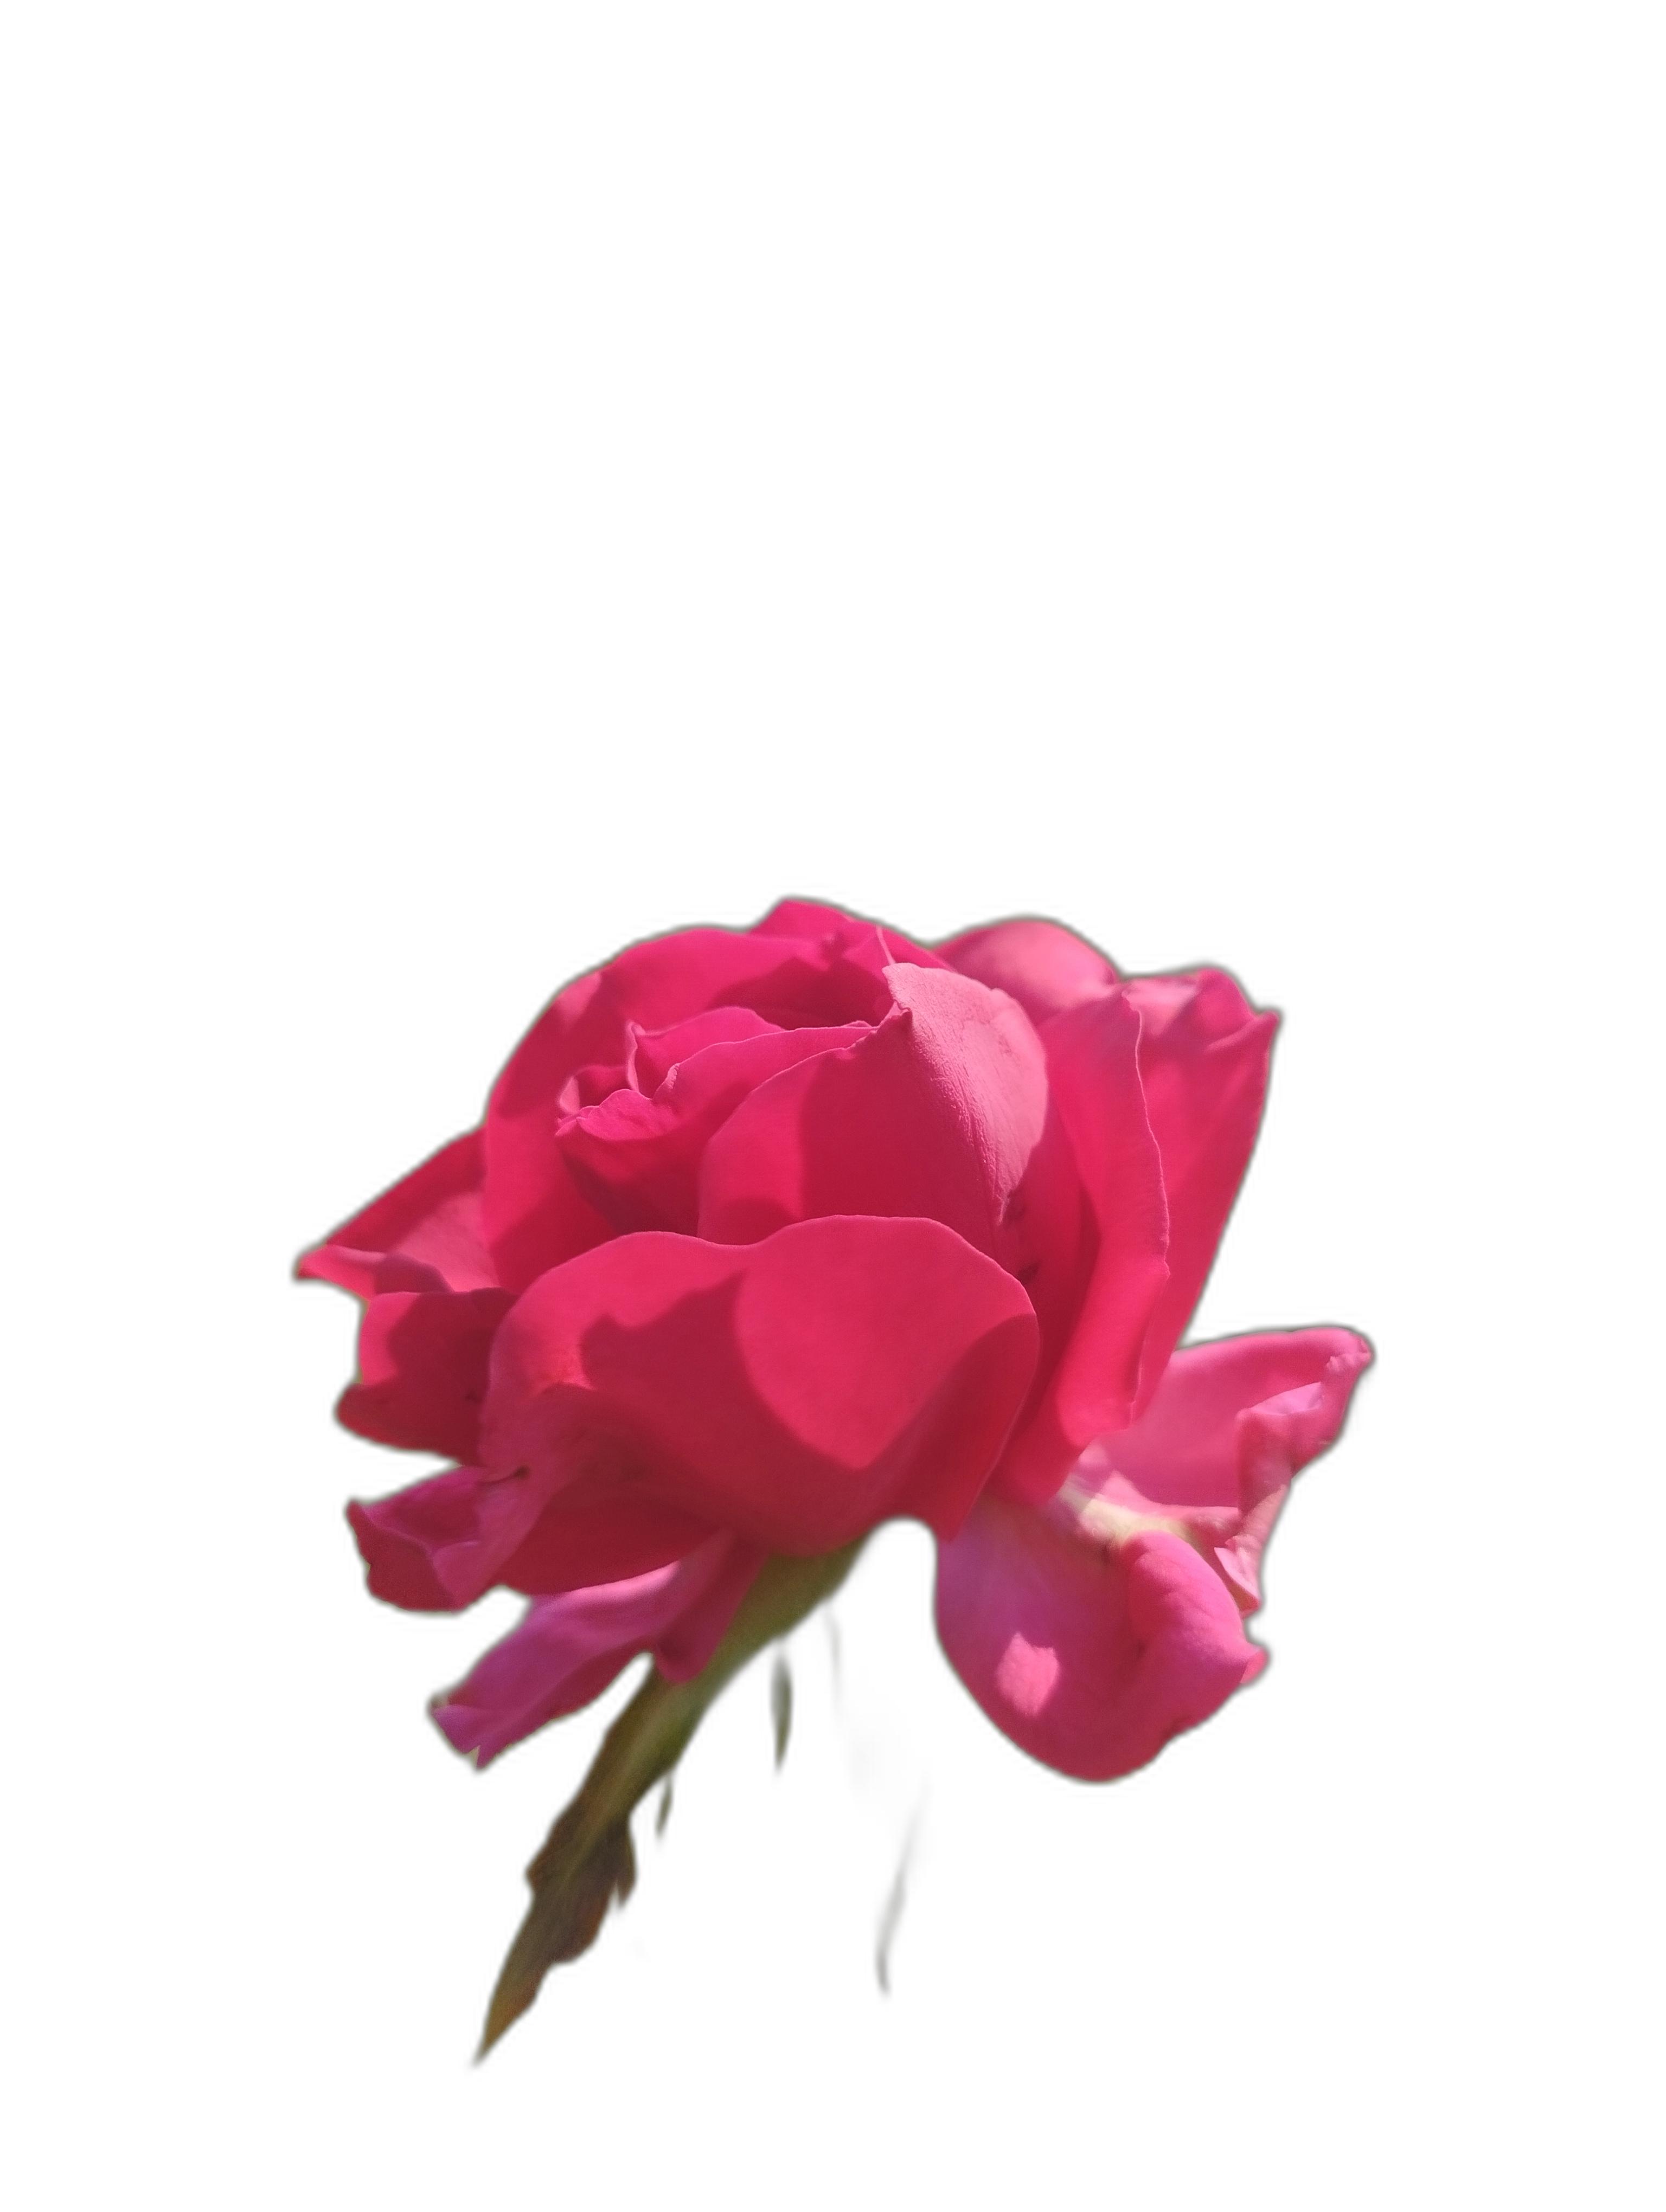
Label: Rose